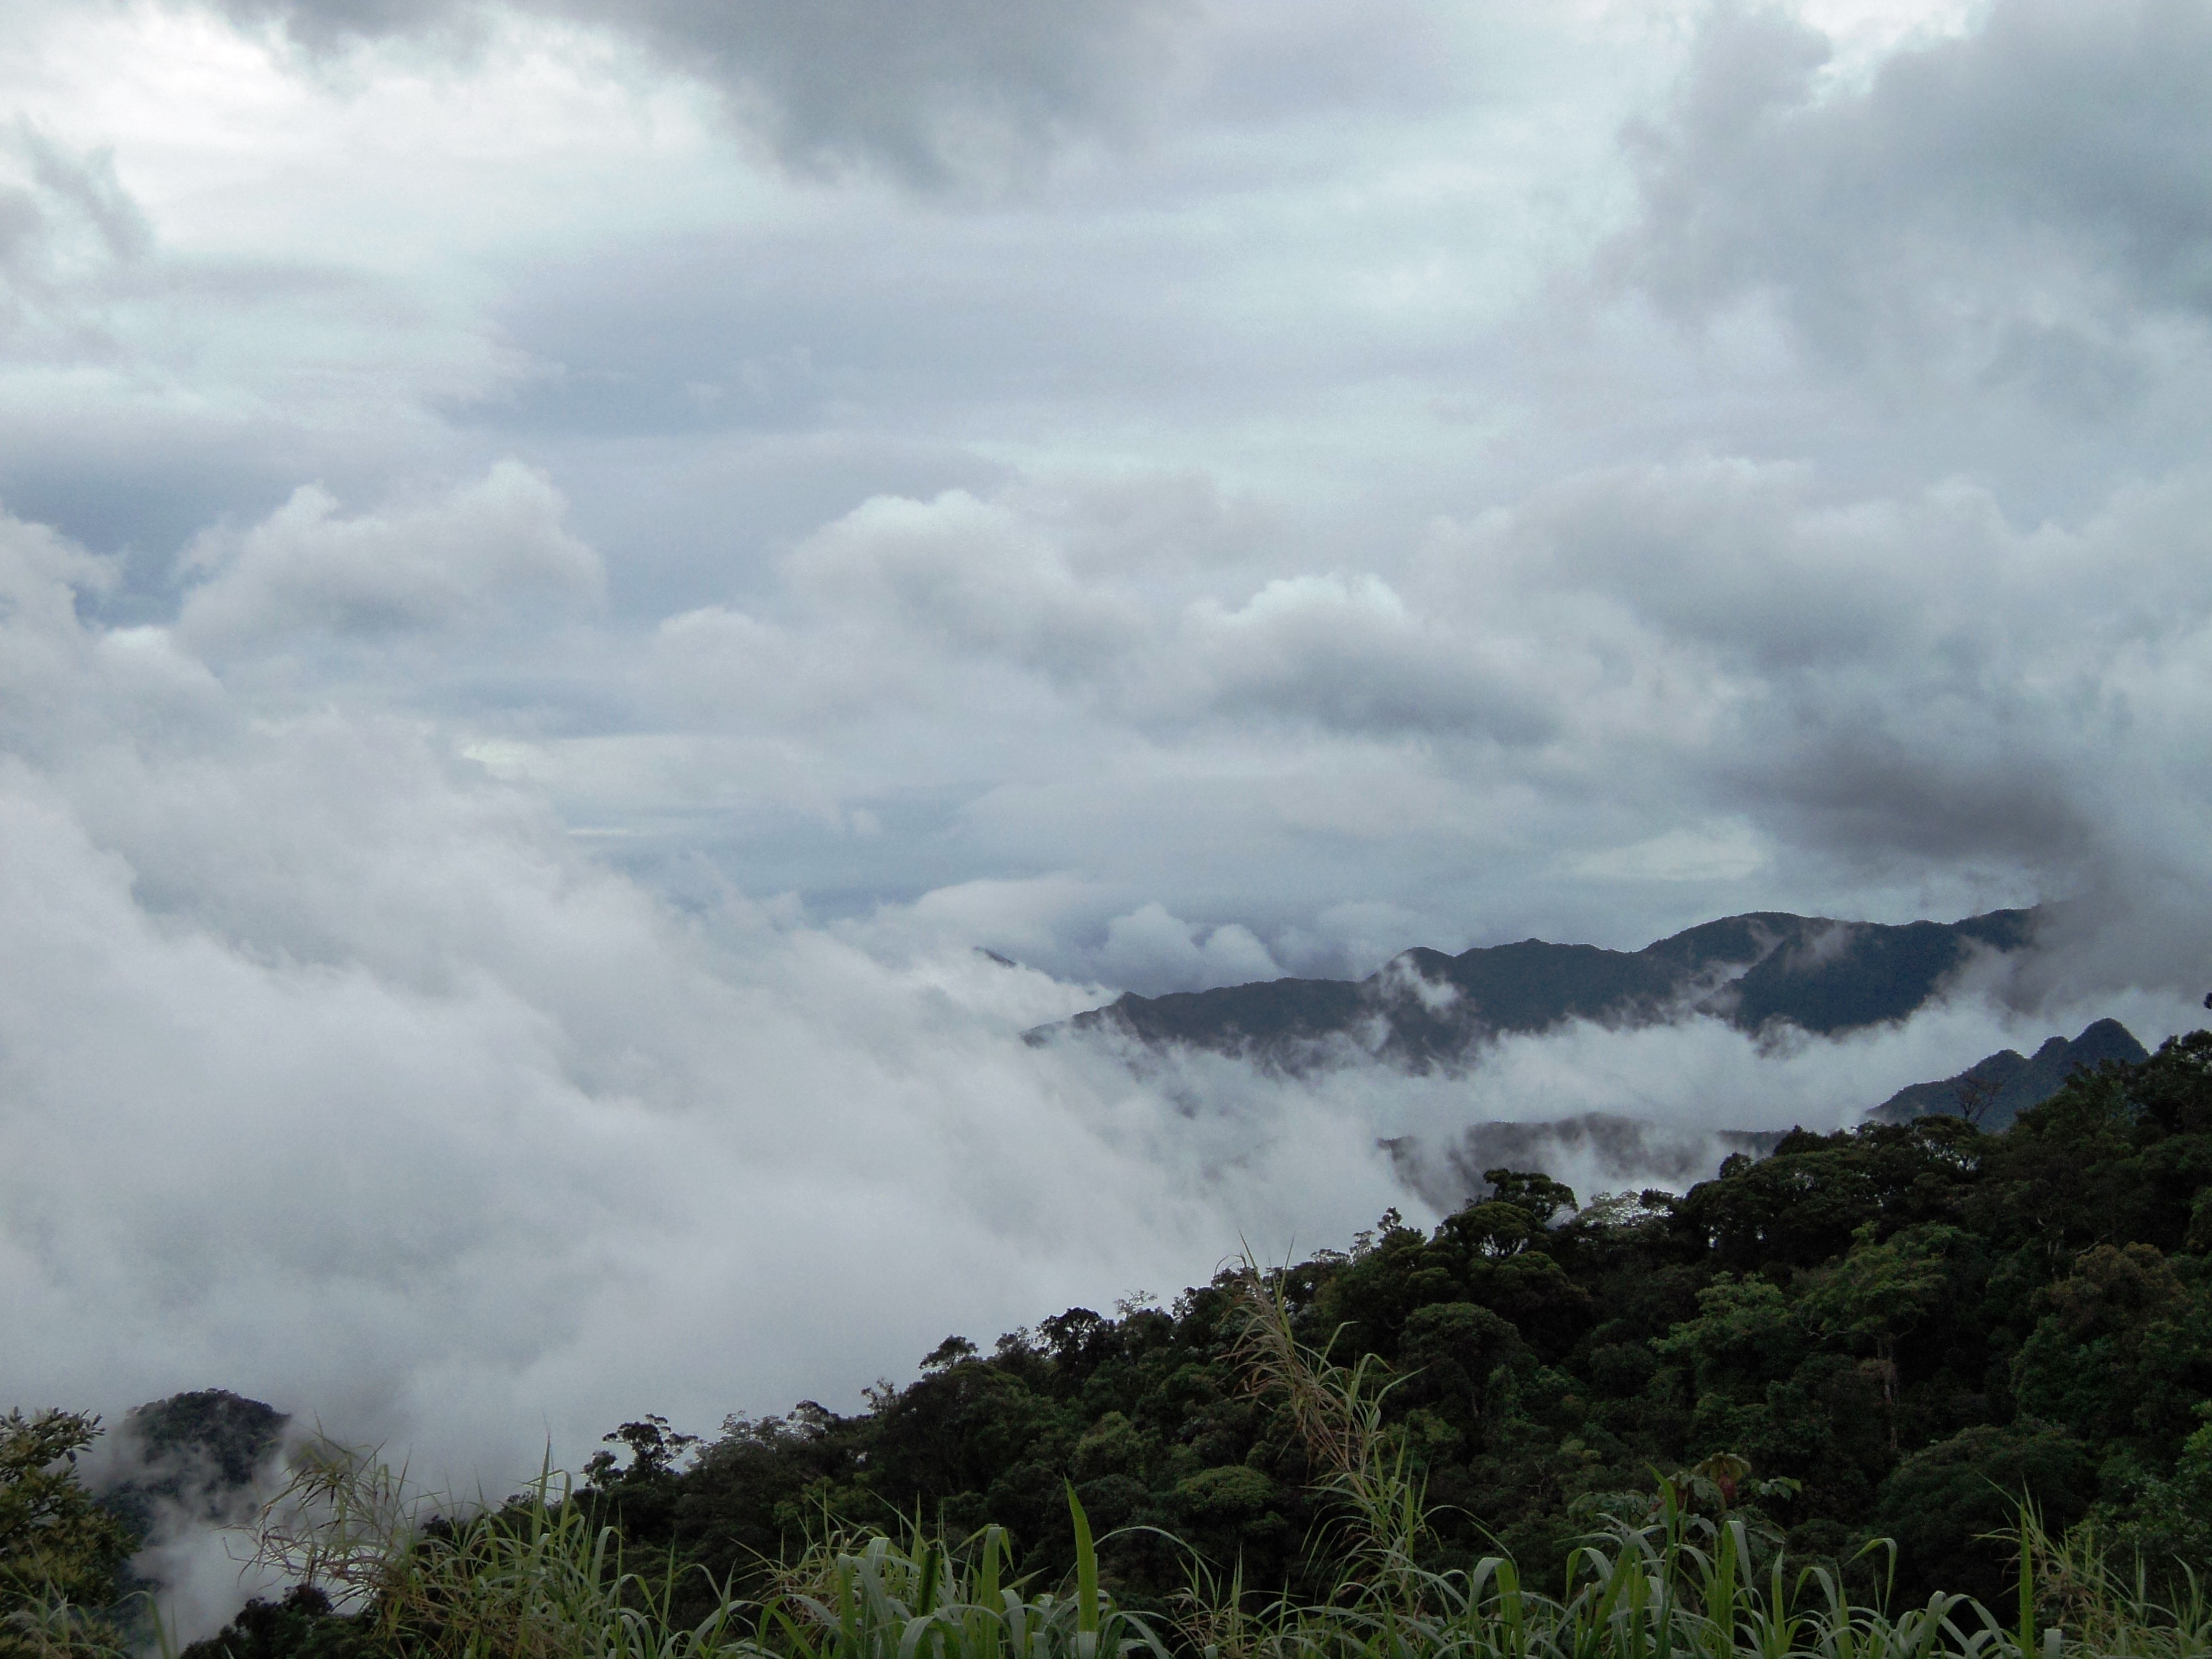
landscape, sea, nature, wilderness, mountain, cloud, sky, hill, valley, mountain range, green, weather, cumulus, highland, ridge, mountains, plateau, loch, ecosystem, serra, landform, petropolis, meteorological phenomenon, geographical feature, atmospheric phenomenon, mountainous landforms, geological phenomenon